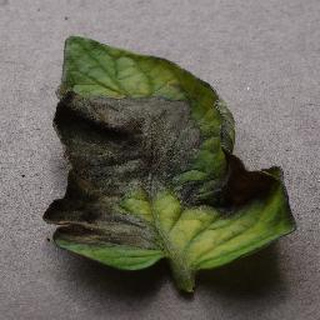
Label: tomato_late_blight